Vancouver Aquarium

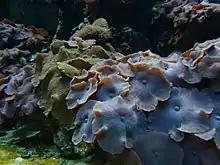
"Actinodiscus" in an exhibit

After considerable public discussion and some opposition from an animal rights group, the Vancouver Park Board voted in favour of a proposal to expand the aquarium at a cost of $100 million, funded by the aquarium, private donors, and infrastructure grants. A public consultation process, led by the aquarium and their own consultants, showed 89% of local residents were in favour of the expansion. The proposal will increase the size of the aquarium by and extend its lease by 20 years. Construction was expected to begin in the fall of 2007.